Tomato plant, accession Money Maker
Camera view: horizontal (90 deg, fisheye); turntable rotation: 90 degrees
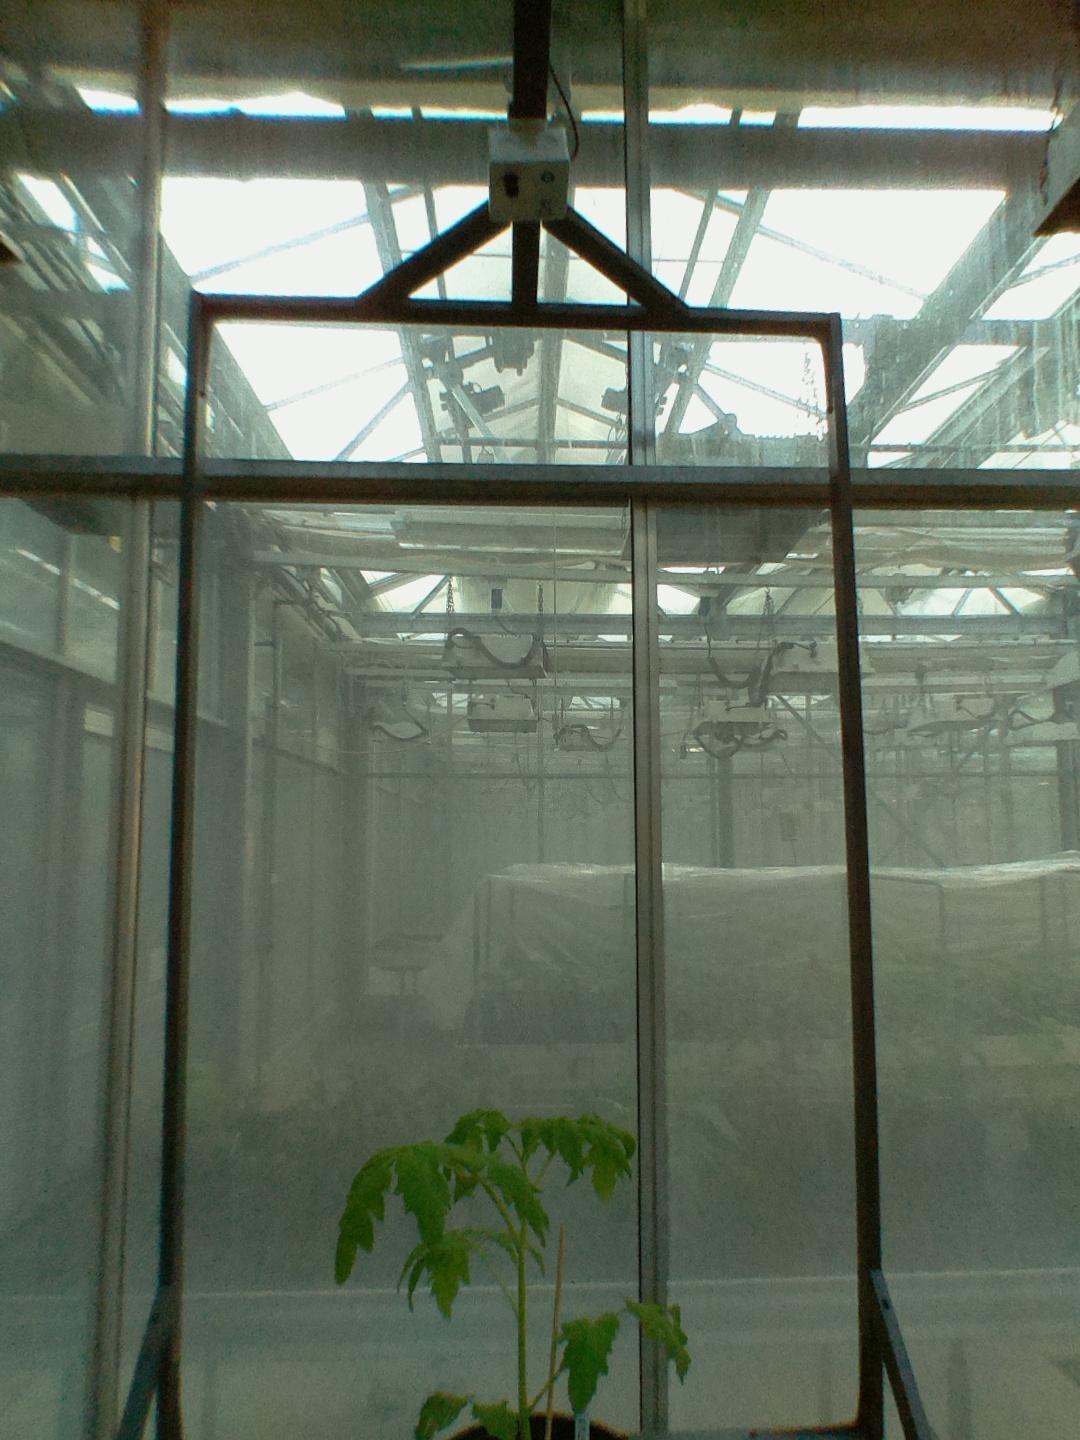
BBCH growth stage 13: 6 of true leaves visible